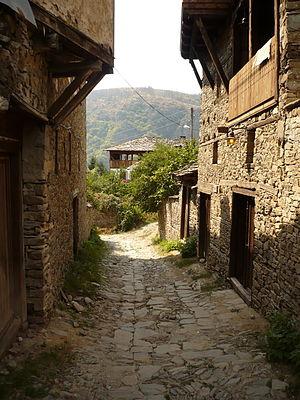
Kovatchevitsa est un village-musée de Bulgarie du sud-ouest, situé dans l’oblast de Blagoevgrad, obština de Gărmen.